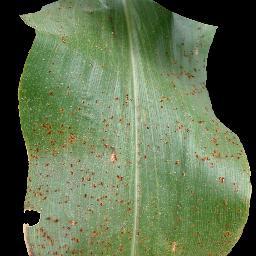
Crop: corn
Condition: (maize)_common_rust